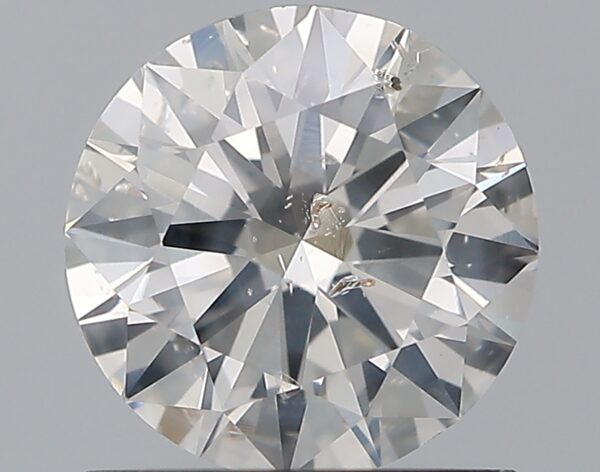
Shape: round
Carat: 1
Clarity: SI2
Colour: G
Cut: EX
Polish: EX
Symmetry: EX
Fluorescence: SL
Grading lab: HRD
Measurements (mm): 6.42 x 6.46 x 3.89